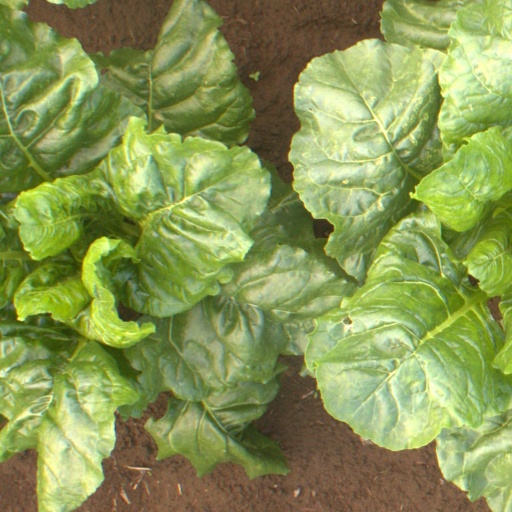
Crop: sugar beet